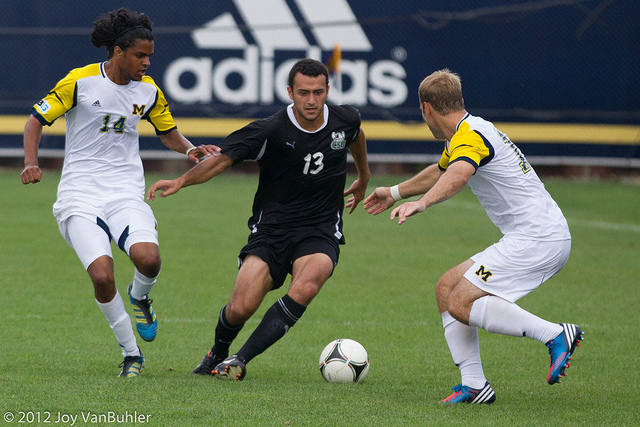
các cầu thủ bóng đá của hai đội đang tranh bóng trên sân cỏ